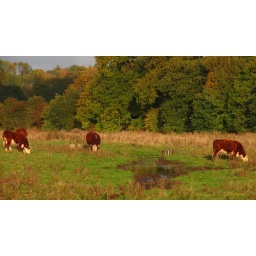
Fantastic colours are evident on these cows. Lovely colours in the trees contrast with the water and rich green grass.